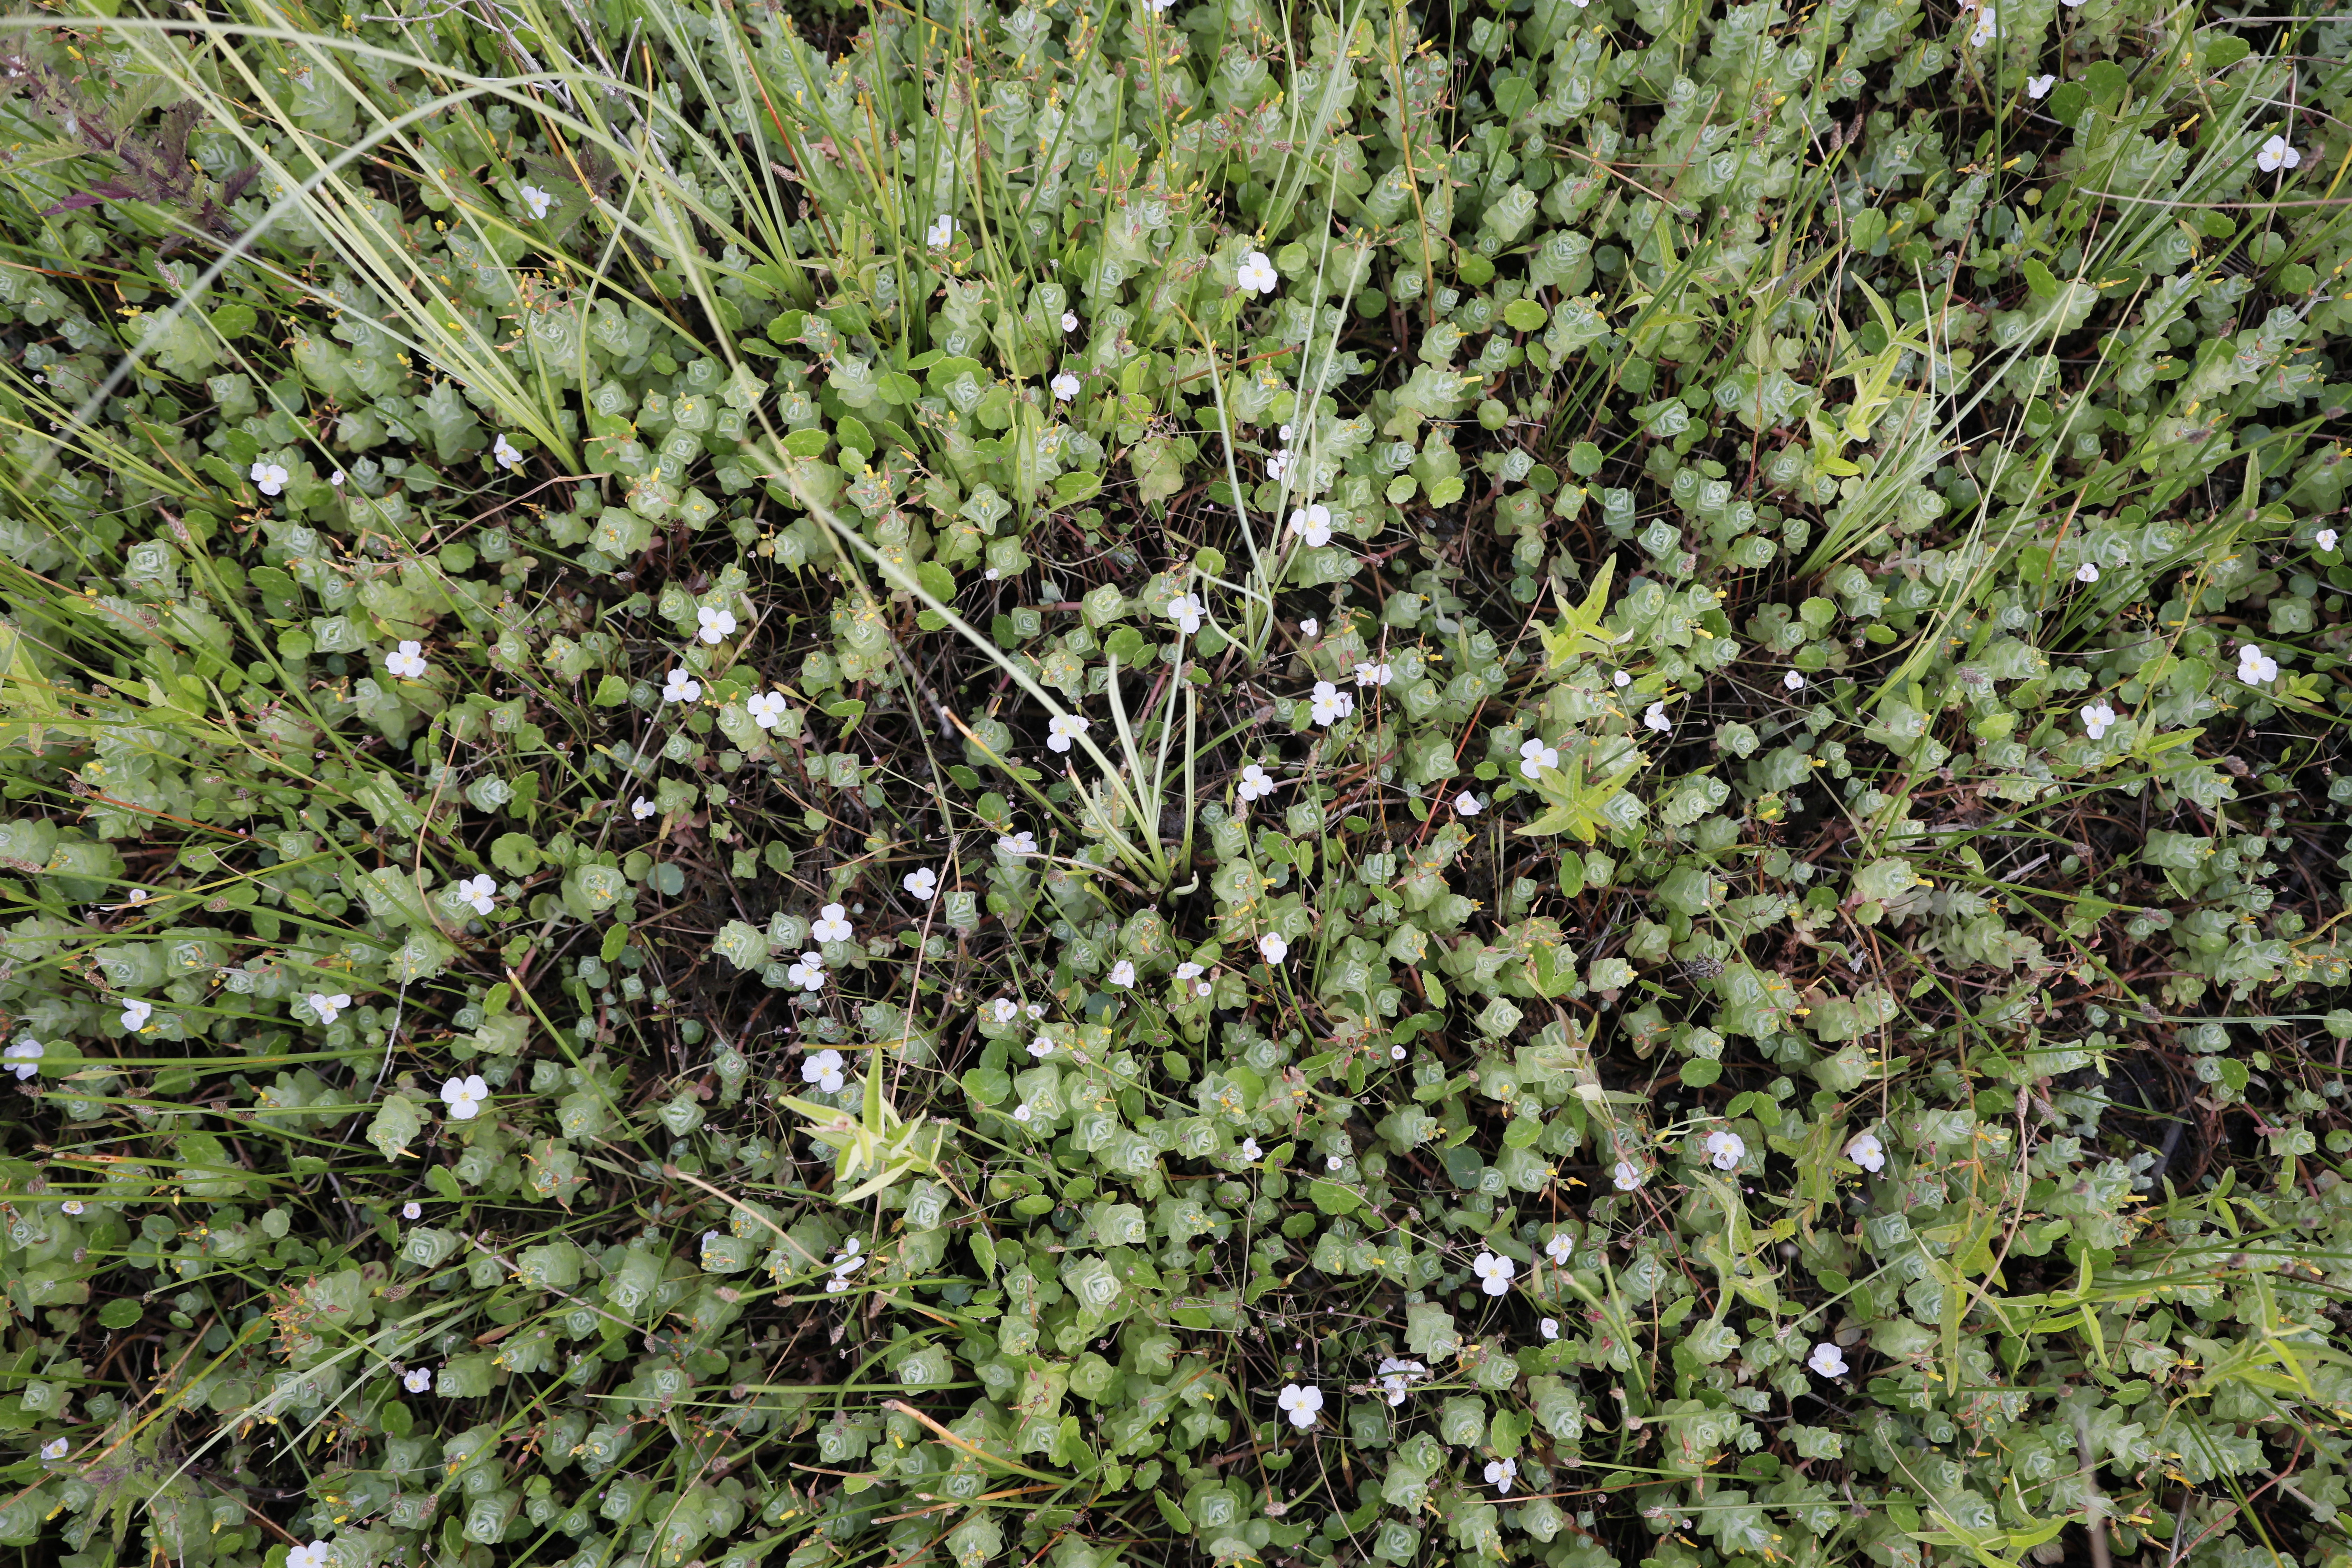
Plant species: Baldellia ranunculoides